Palace of the Dukes of Braganza

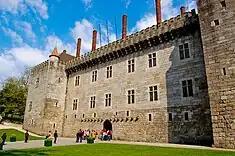
The front façade of the Palace, with its main gate

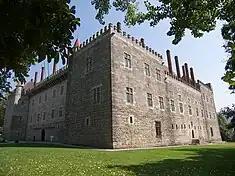
The southeast corner of the Palace, showing a clear division between building styles

On 26 September 1933, the conservational director of the Alberto Sampaio Museum, Dr. Alfredo Guimarães, requested from António de Oliveira Salazar visit the ruined palace, which helped to motivate the reconstruction of the building. Architect Rogério de Azevedo was commissioned in 1936 to complete the restoration, forcing the abandonment of the space by the military. What would become a radical restoration was started in 1937, under the architect Rogério de Azevedo, which was both restorative and controversial.